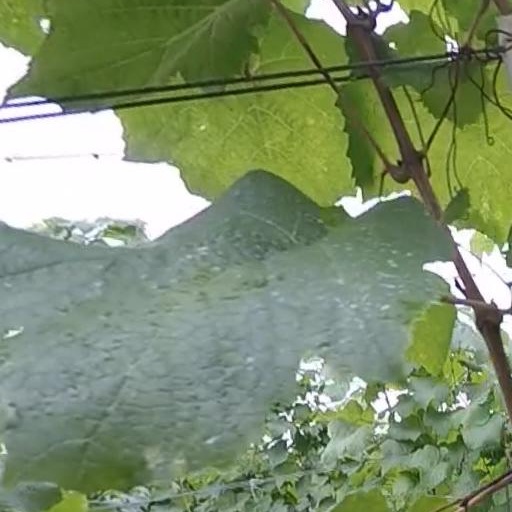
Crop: grape